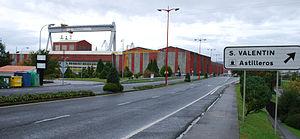
Fene est une commune de la province de La Corogne en Espagne située dans la communauté autonome de Galice. La commune est rattachée à la comarque de Ferrol